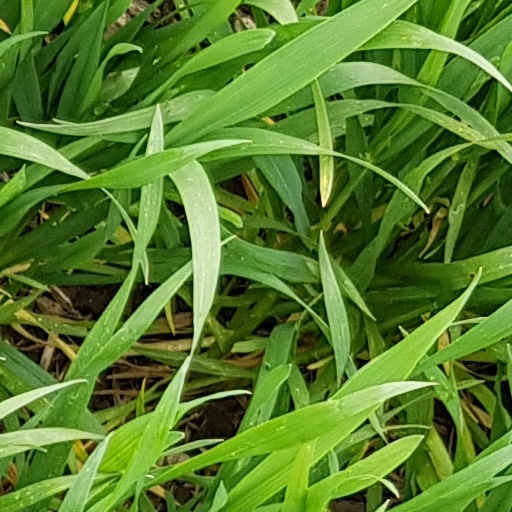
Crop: wheat